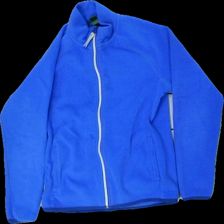
View: front
Type: Sweater
Category: Children
Brand: Lager 157
Colors: Blue
Material: 100% polyester
Cut: Regular
Season: All
Price range: <50
Recommended usage: Reuse